Buddhism in Mongolia

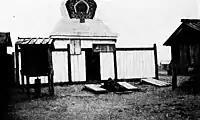
Mongol praying at a shrine in Urga

With the end of Manchu rule in 1911, the Buddhist church and its clergy provided the only political structure available. The autonomous state thus took the form of a weakly centralized theocracy, headed by the Jebtsundamba Khutukhtu in Yehe Kuriye.